William Vyse

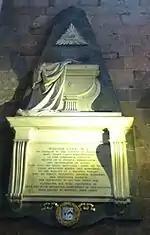
Memorial at Lichfield

He also has a wall monument at Lichfield Cathedral, which shows that he married Catherine, daughter of Richard Smalbroke, Lord Bishop of Lichfield. Both were buried in the south aisle of Lichfield Cathedral.